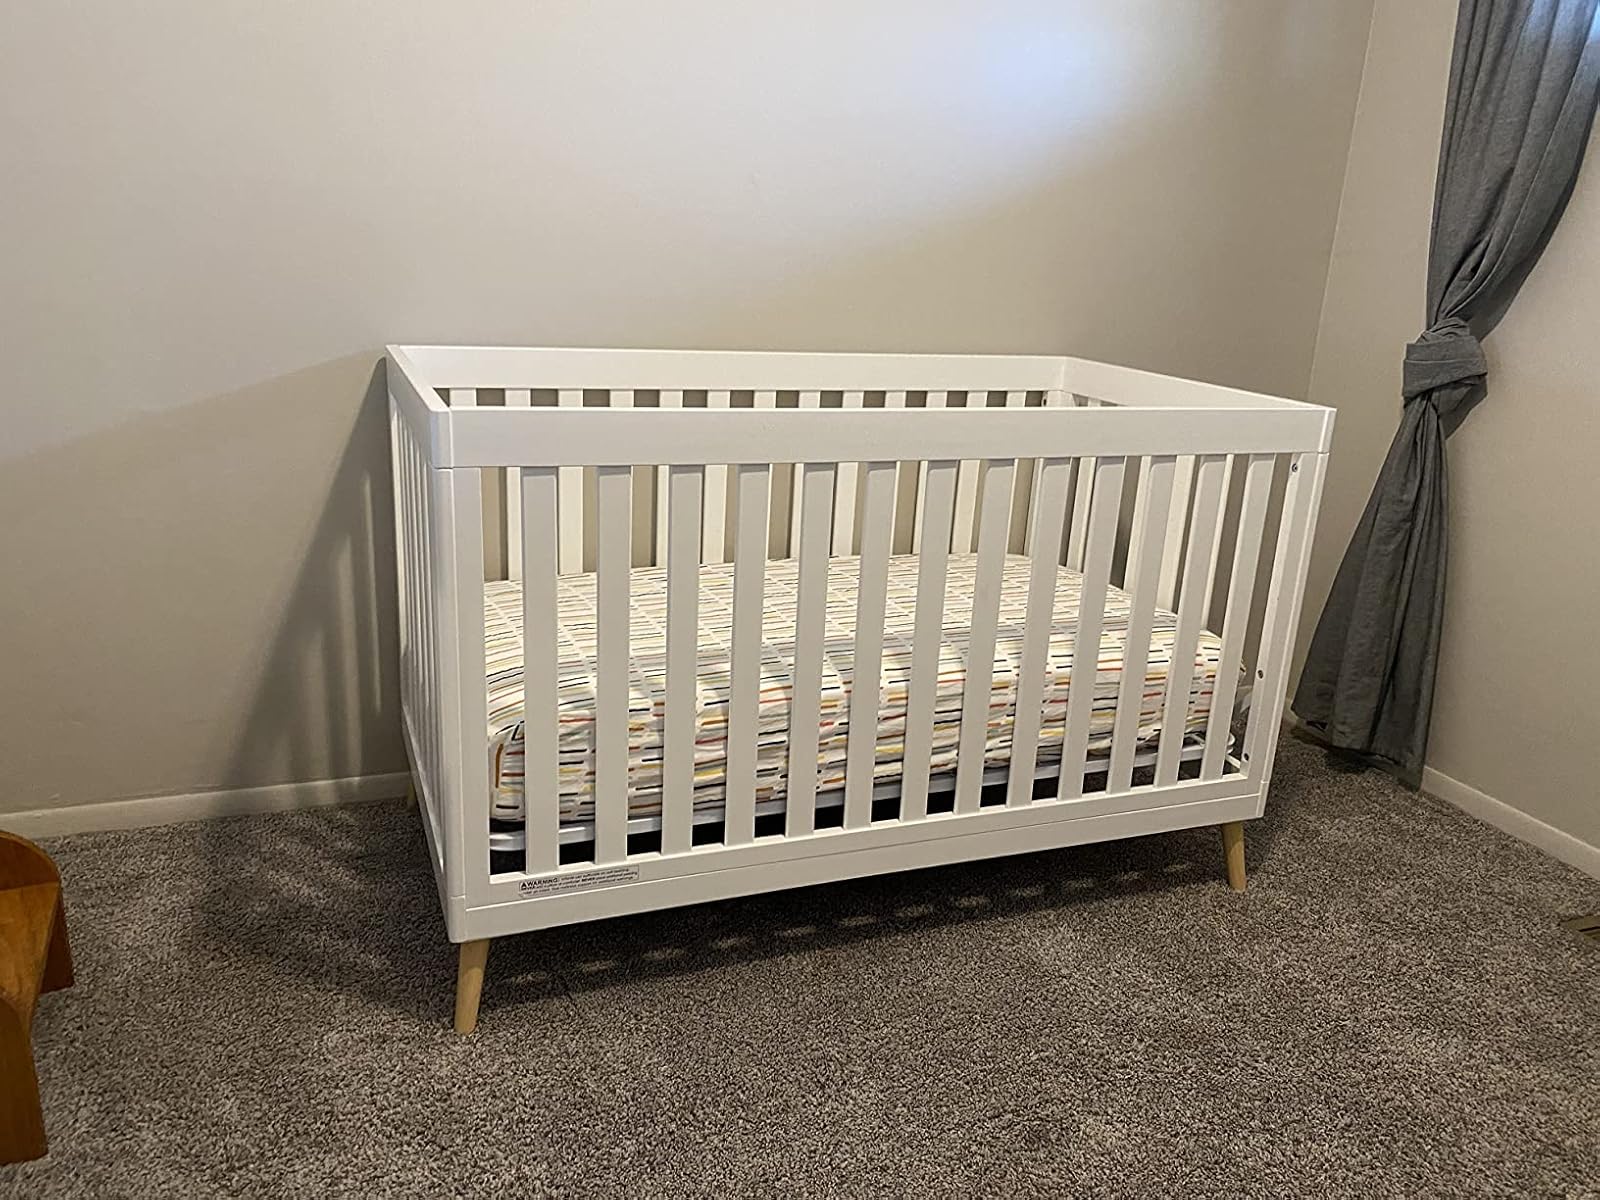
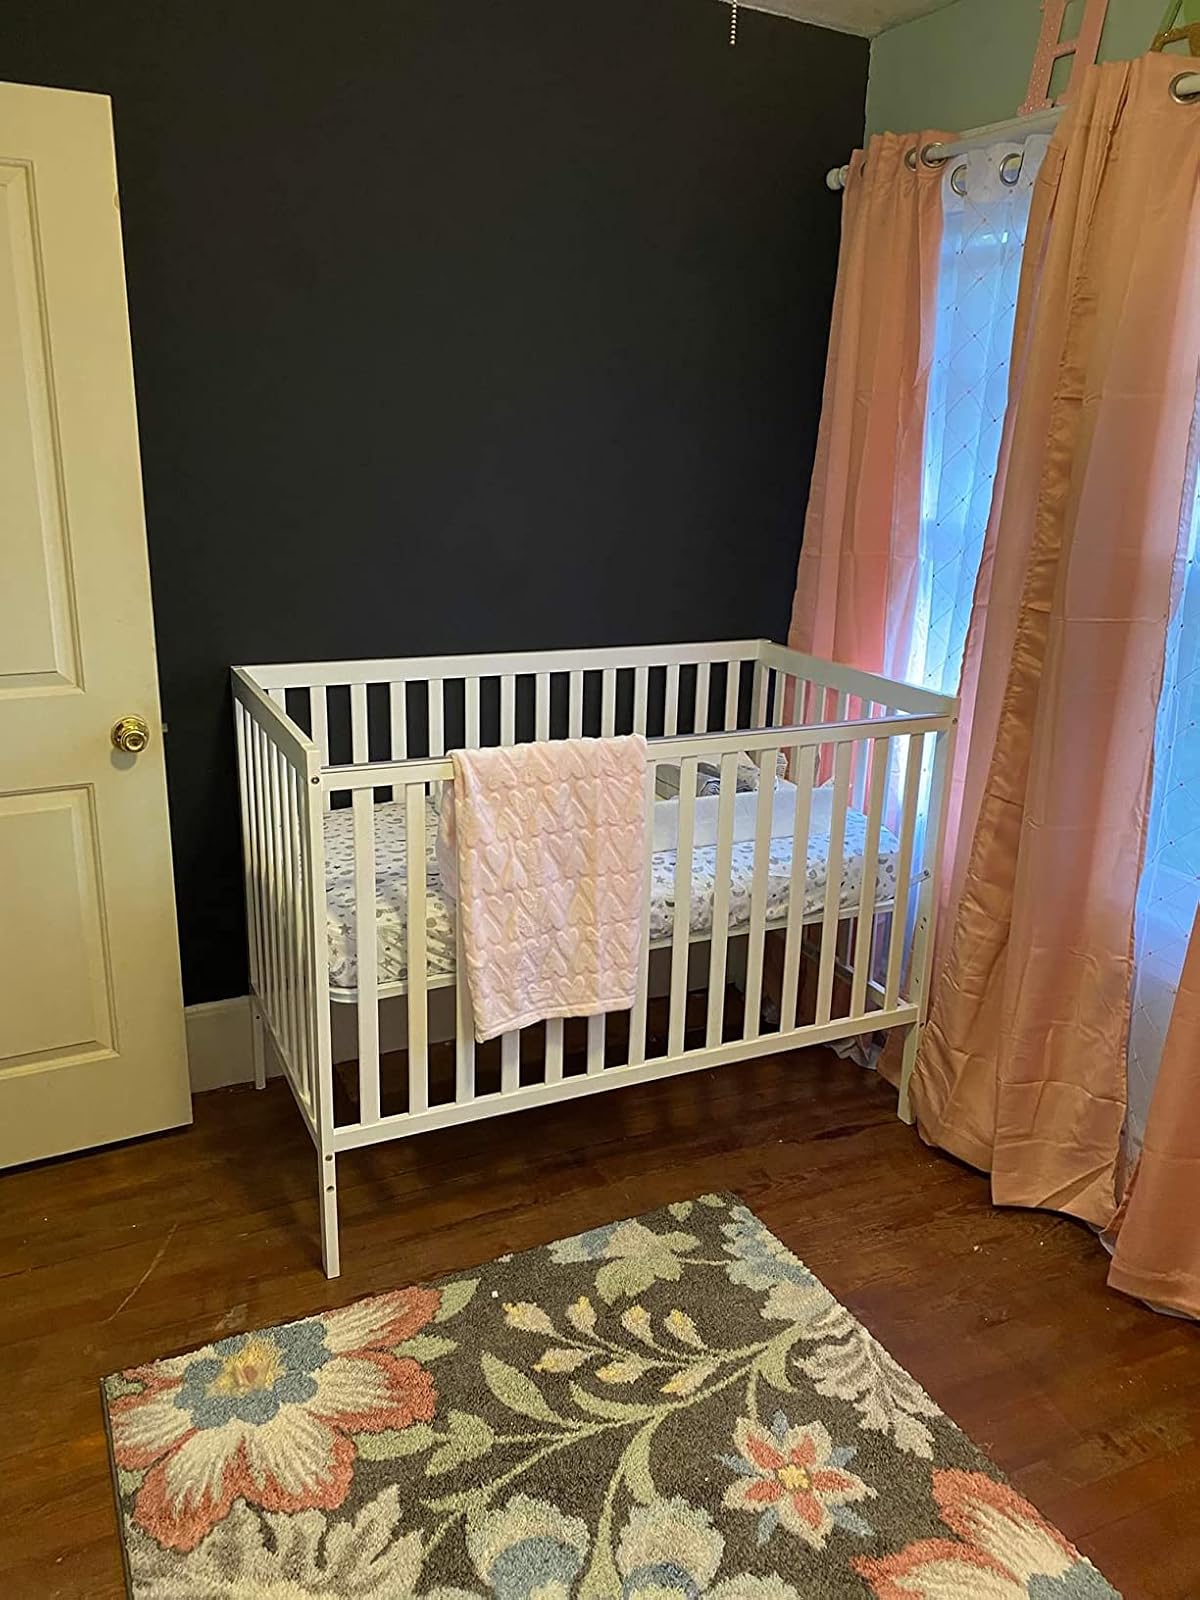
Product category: products_crib
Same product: no